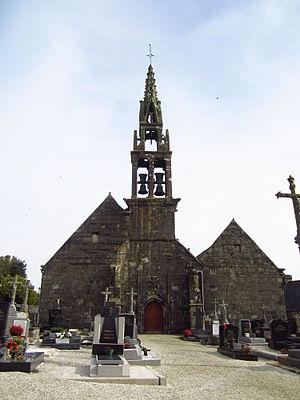
Église Saint-Pierre à Tréflévénez, Finistère
Tréflévénez [tʁeflevenɛz] est une commune du département du Finistère, dans la région Bretagne, en France.